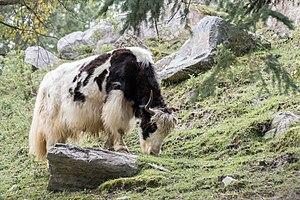
Un yak domestique au zoo sauvage de Saint-Félicien (Québec, Canada).
Le Zoo sauvage de Saint-Félicien est un parc zoologique canadien situé dans la province de Québec, à Saint-Félicien.